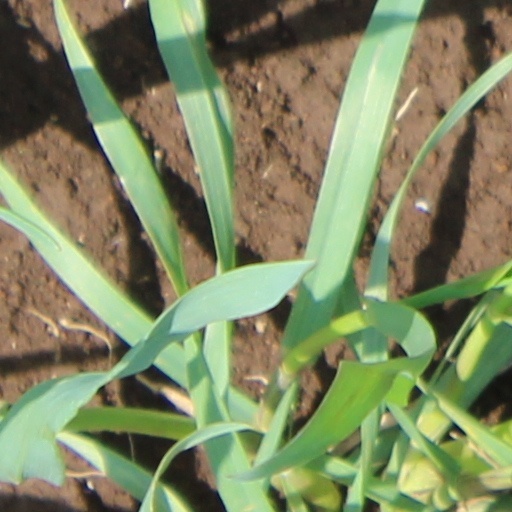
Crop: wheat